Pat Dugan

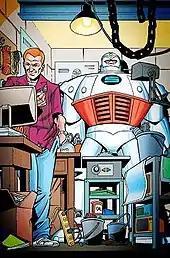
Dugan and his new powered-exosuit, which he uses as the armored superhero the S.T.R.I.P.E. Art by Lee Moder (penciller), Dan Davis (inker), and Tom McCraw (colorist).

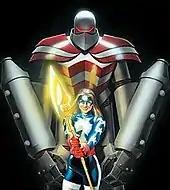
S.T.R.I.P.E. with Stargirl, on the cover for JSA #81. Art by Alex Ross.

The character has been updated for a new audience: In the "Stars and S.T.R.I.P.E." series Dugan had gotten married (for the second time) and settled in Blue Valley. His stepdaughter, Courtney Whitmore, became the second Star-Spangled Kid, partly to annoy him. This led Dugan to develop a robotic suit of power armor and assume the identity of S.T.R.I.P.E. so as to accompany and protect her.